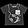
Label: T - shirt / top